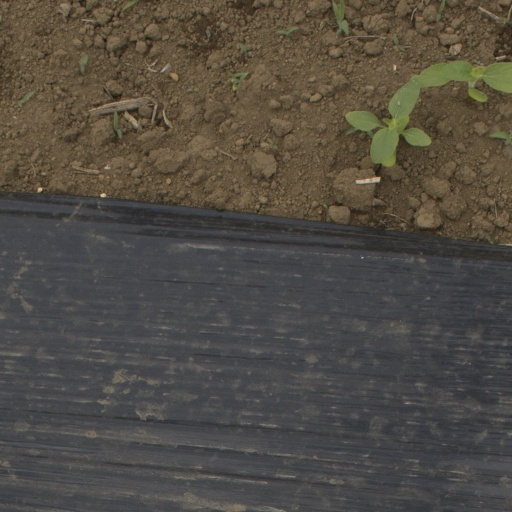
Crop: Jerusalem artichoke